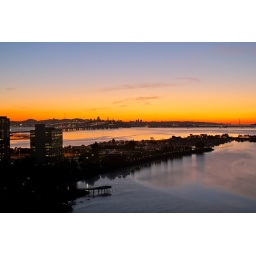
First clear sky sunset in several weeks